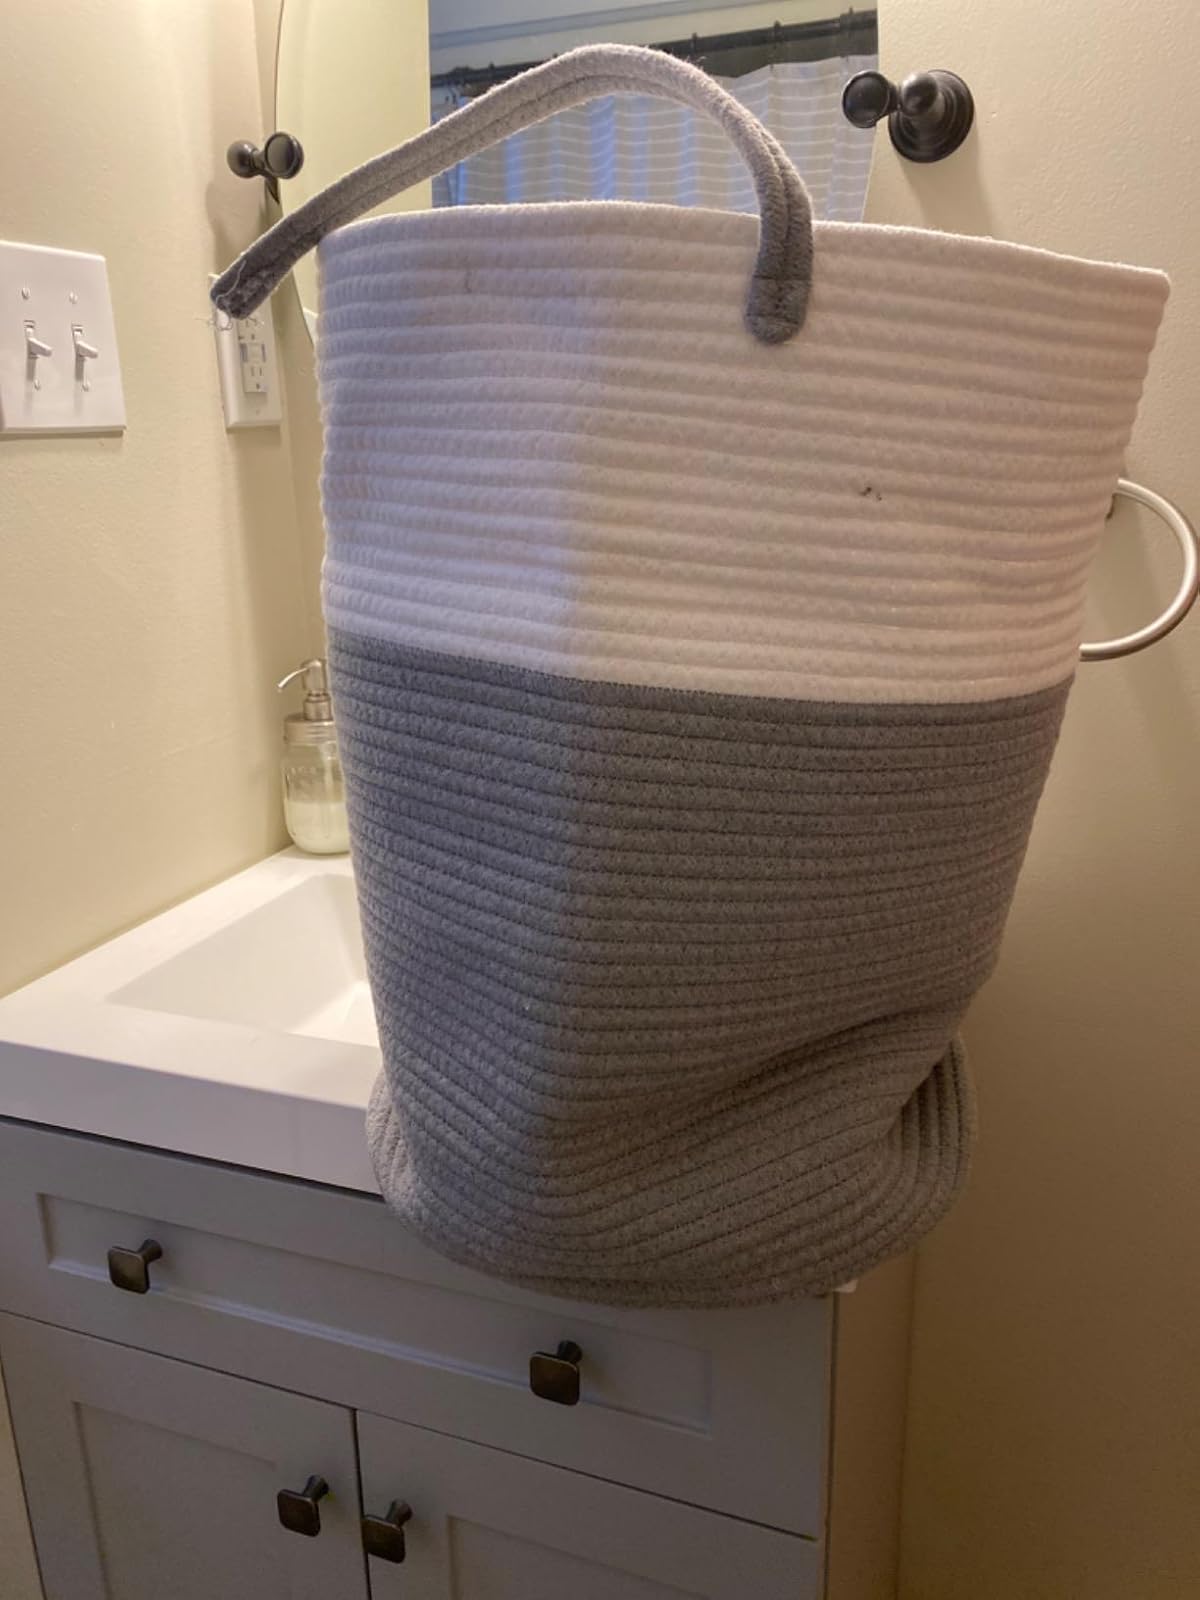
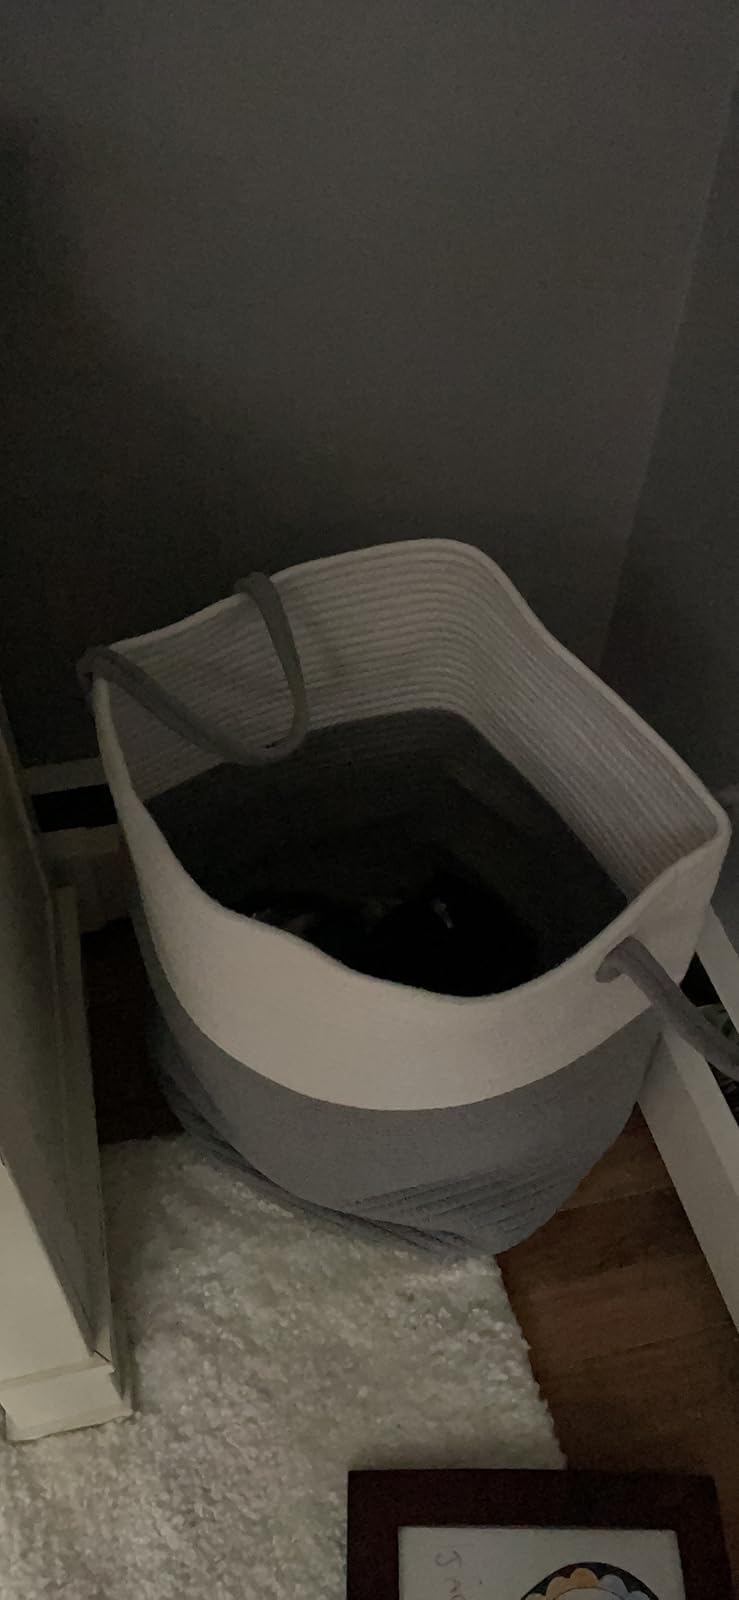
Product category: items_hamper
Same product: yes